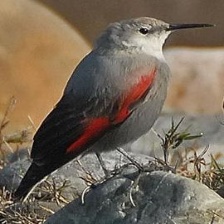
Species: WALL CREAPER
Scientific name: TICHODROMA MURARIA